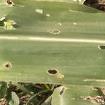
Crop: Maize
Condition: spodoptera-frugiperda-a